Bosnia and Herzegovina national football team

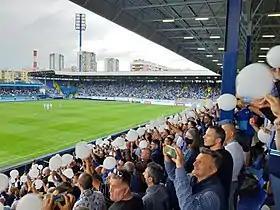
Grbavica, in Sarajevo

Currently, the national team uses Grbavica Stadium as its home ground following its renovation in 2018.